Petrus Josephus Zoetmulder

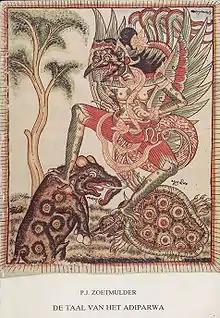
"De Taal van het Adiparwa", a reprint from 1983.

After he arrived in Jakarta, Zoetmulder was offered a post in the linguistics department of the University of Indonesia. However, his strong desire to further his study of Javanese drove him to choose to reside in Yogyakarta. He then taught at the AMS and counted among his students Prof. Dr. Koentjaraningrat, Dr. Sukmono, and Dr. S. Supomo.